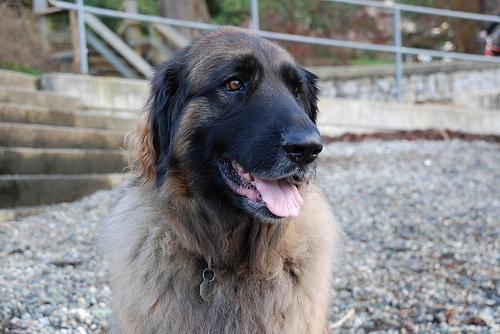
leonberger